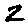
Label: 2